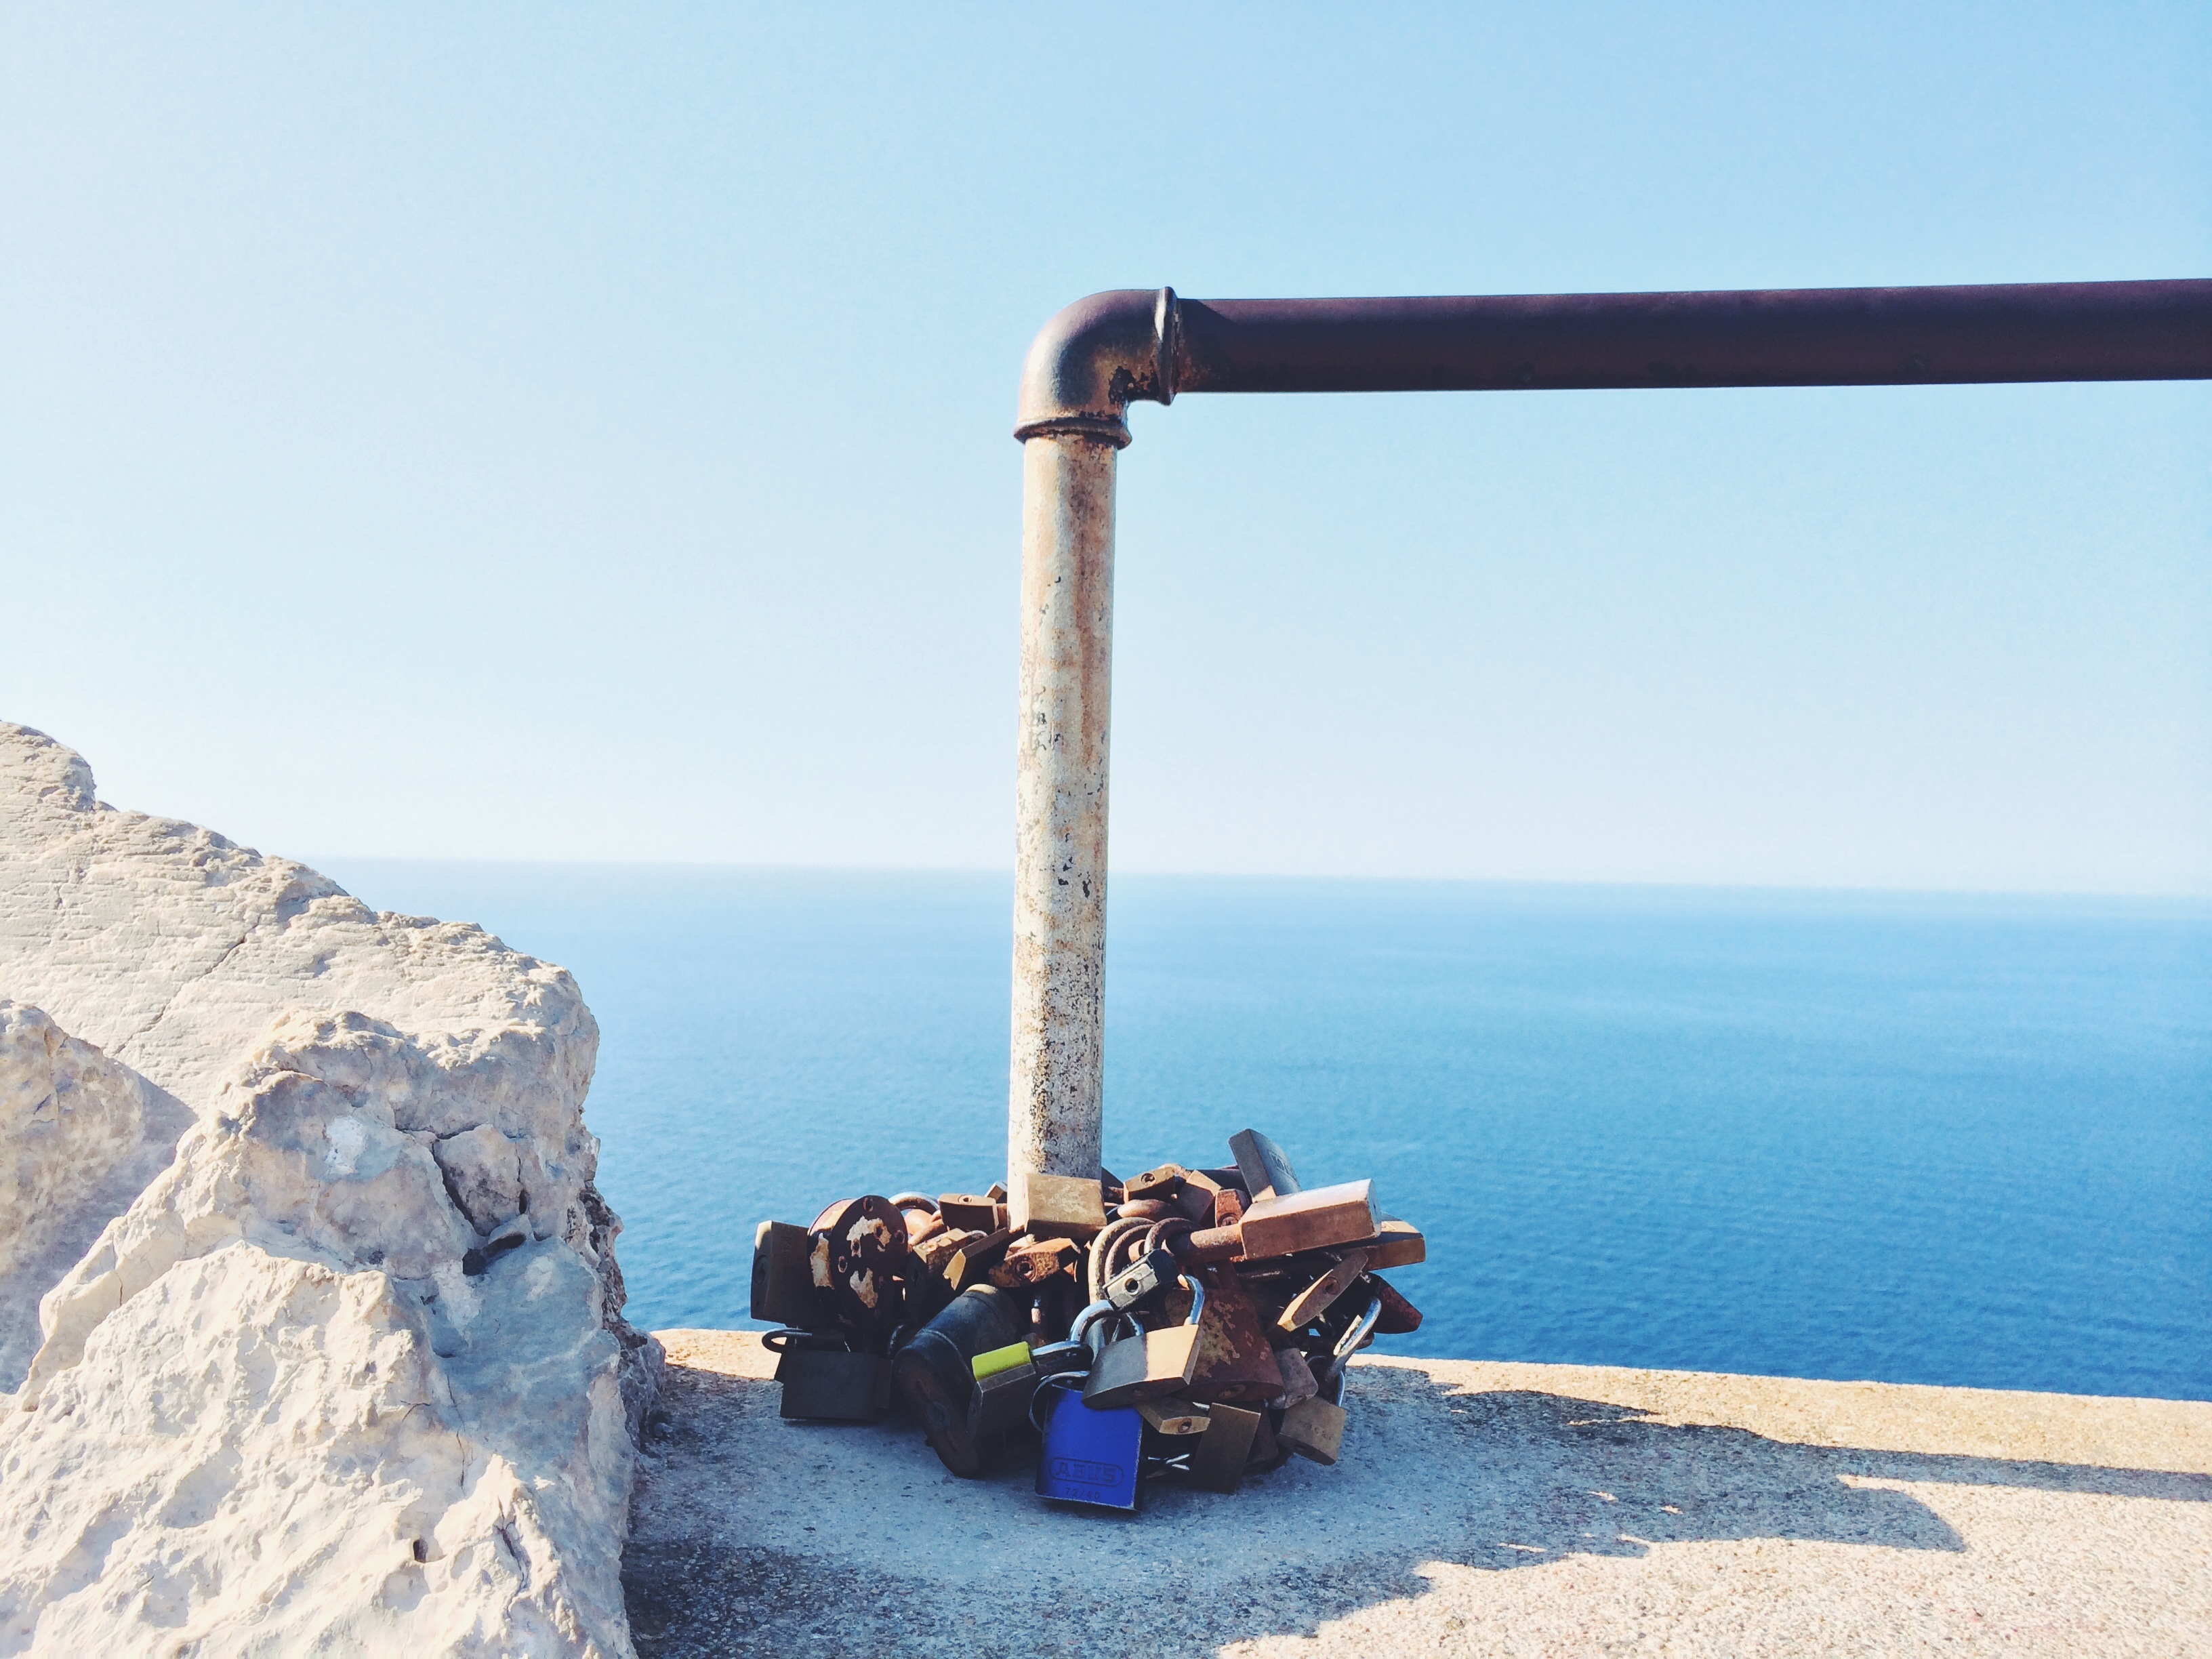
beach, sea, coast, ocean, horizon, wind, love, heaven, vehicle, tower, holiday, material, is